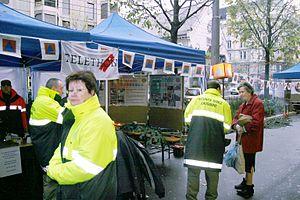
La Protection civile suisse - en allemand : Zivilschutz, en italien : protezione civile - est un corps organisé en 26 divisions cantonales dont le but est l'assistance à la population en cas d'événements dommageables ou de catastrophes. Il s'agit de l'un des cinq piliers de la protection de la population, aux côtés des pompiers, de la police, des services techniques et des services sanitaires. La gestion de ces divisions est à la charge des cantons.